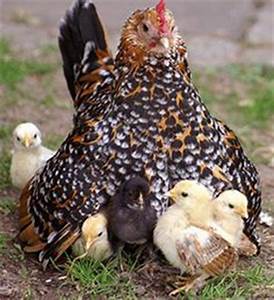
Label: gallina